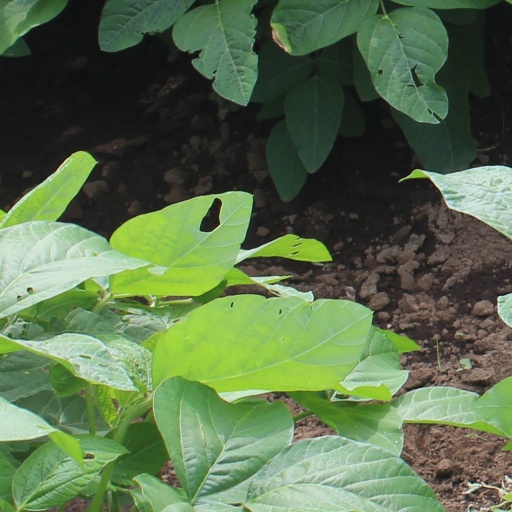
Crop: soybean